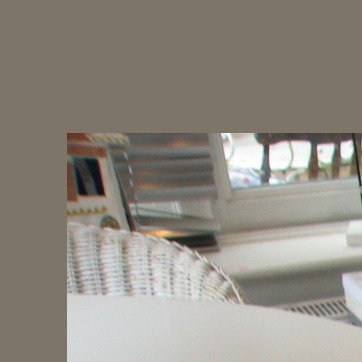
Material: plastic